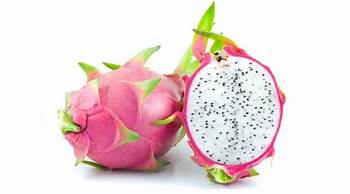
Label: Dragonfruit